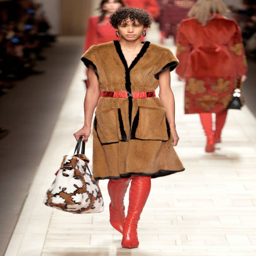
a model walks the runway at the fashion show during event .